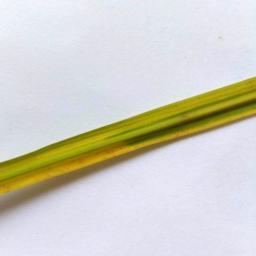
Label: Rice___Healthy